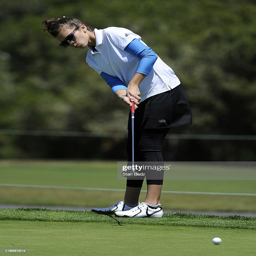
model hits to the fifth green during the first round .